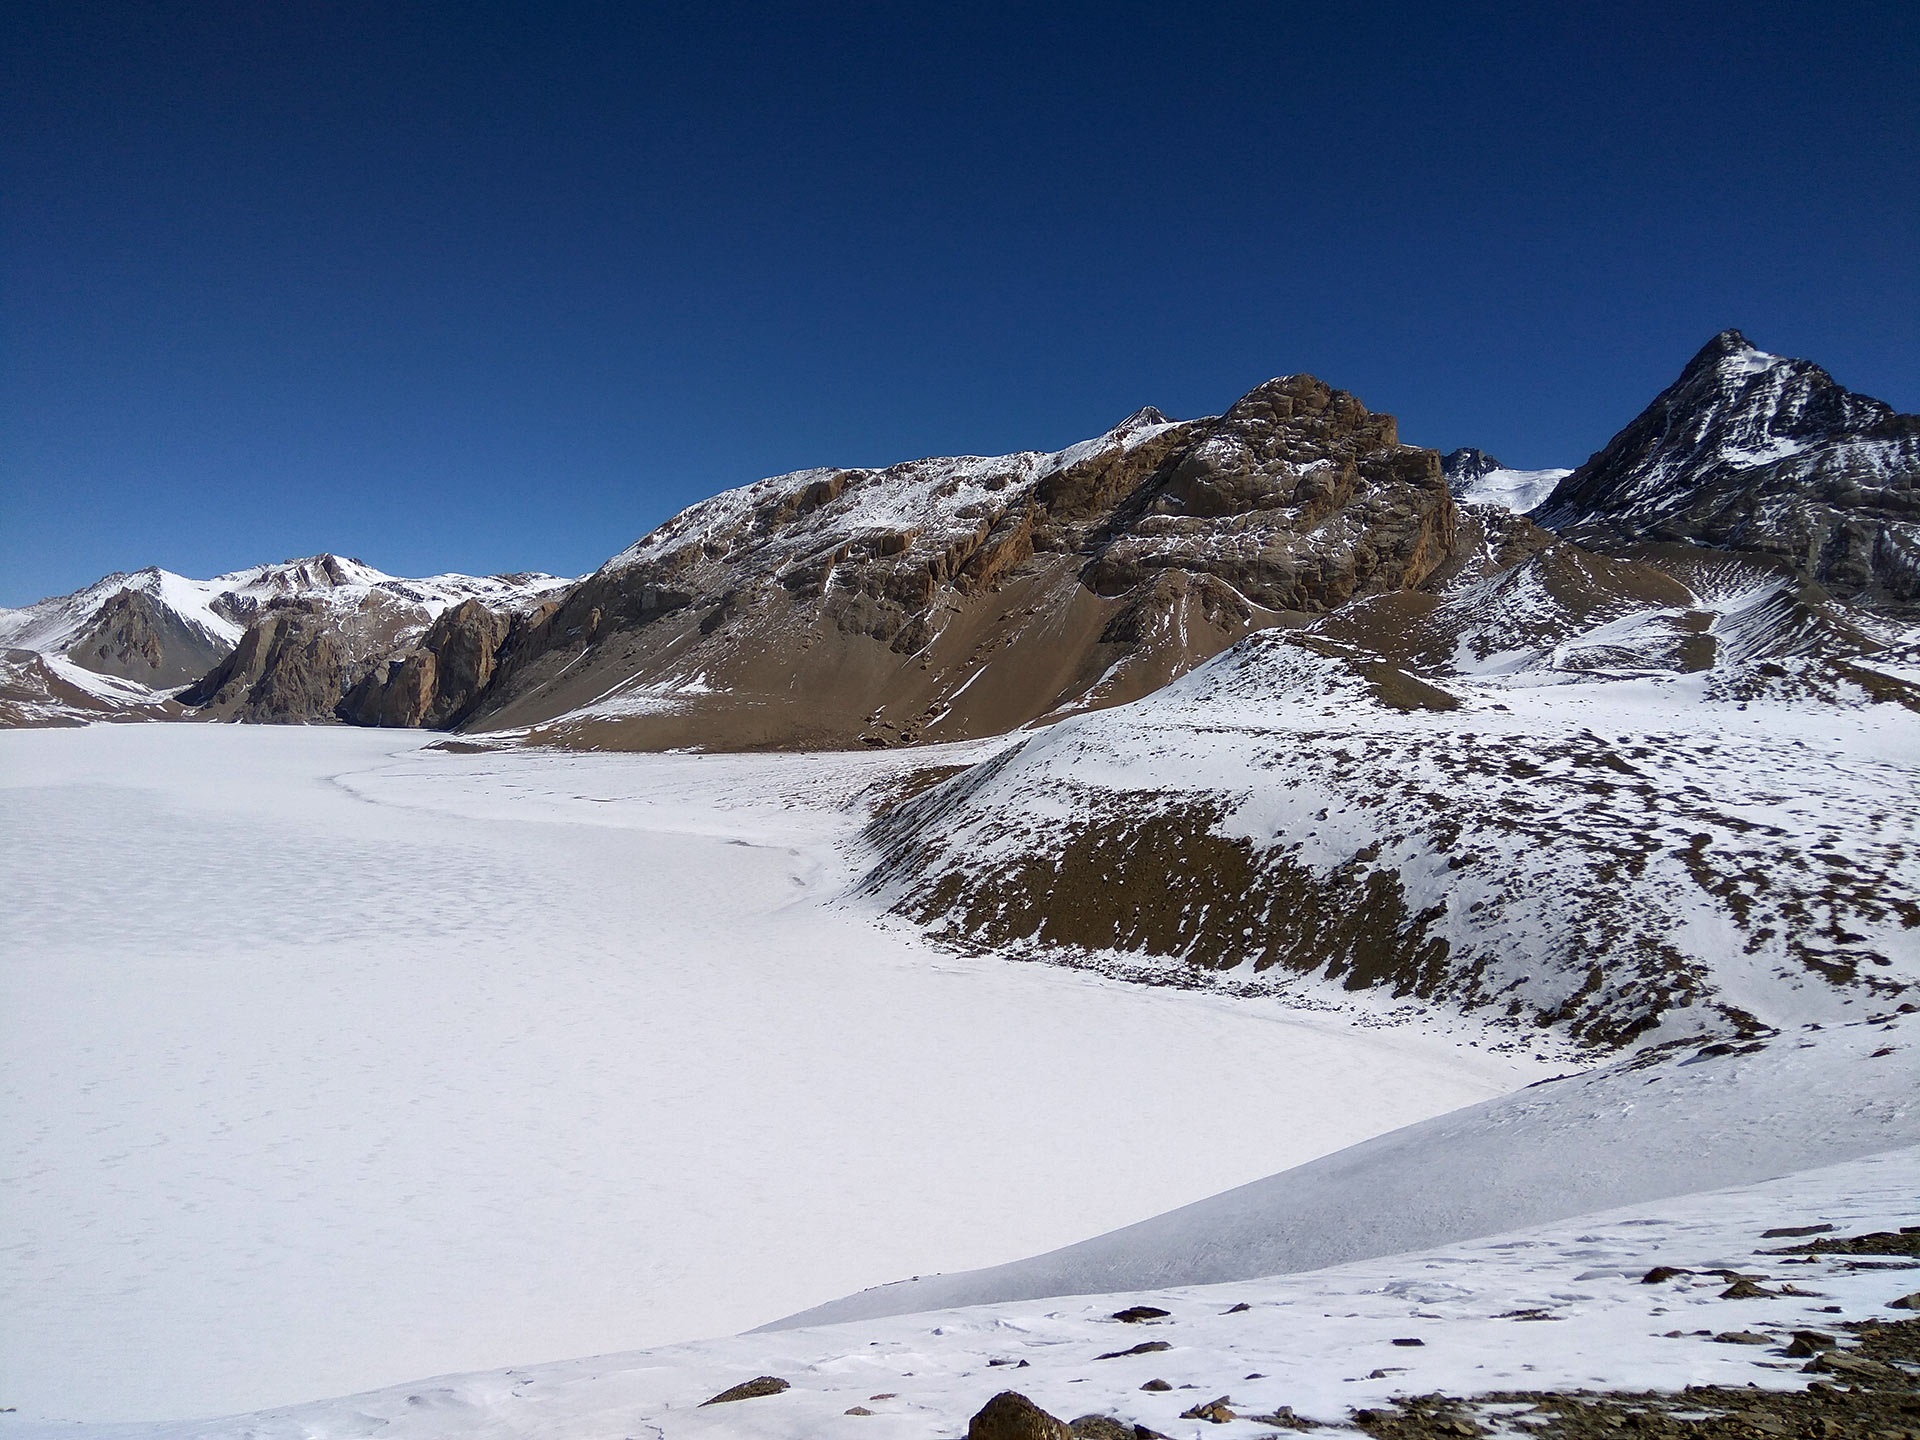
mountain, snow, winter, mountain range, weather, skiing, season, ridge, frozen lake, summit, winter sport, alps, ski, plateau, piste, landform, ski touring, mountain pass, ski mountaineering, ski equipment, mountainous landforms, geological phenomenon, tilicho lake, nepal landscape, mountain and frozen lake